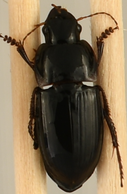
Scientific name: Anisodactylus ovularis
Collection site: Blandy Experimental Farm Site (BLAN), plot BLAN_003